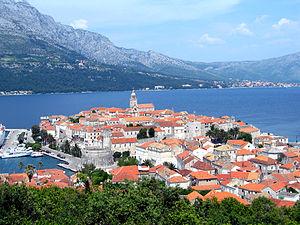
La Croatie, en forme longue la république de Croatie, en croate : Hrvatska et Republika Hrvatska, est un pays d'Europe centrale et du Sud, indépendant depuis 1991 lors de la dislocation violente de la Yougoslavie. Il s'étend depuis les confins de l'extrémité orientale des Alpes au nord-ouest et depuis les plaines pannoniennes au nord-est, jusqu'au littoral de la mer Adriatique au sud-sud-ouest, en passant par le massif montagneux des Alpes dinariques au centre. Elle est entourée par la Slovénie, la Hongrie, la Serbie, la Bosnie-Herzégovine et le Monténégro. Sa capitale est Zagreb et elle est membre de l'Union européenne depuis le 1ᵉʳ juillet 2013, de l'OMC depuis 2000 et de l'OTAN depuis 2009.